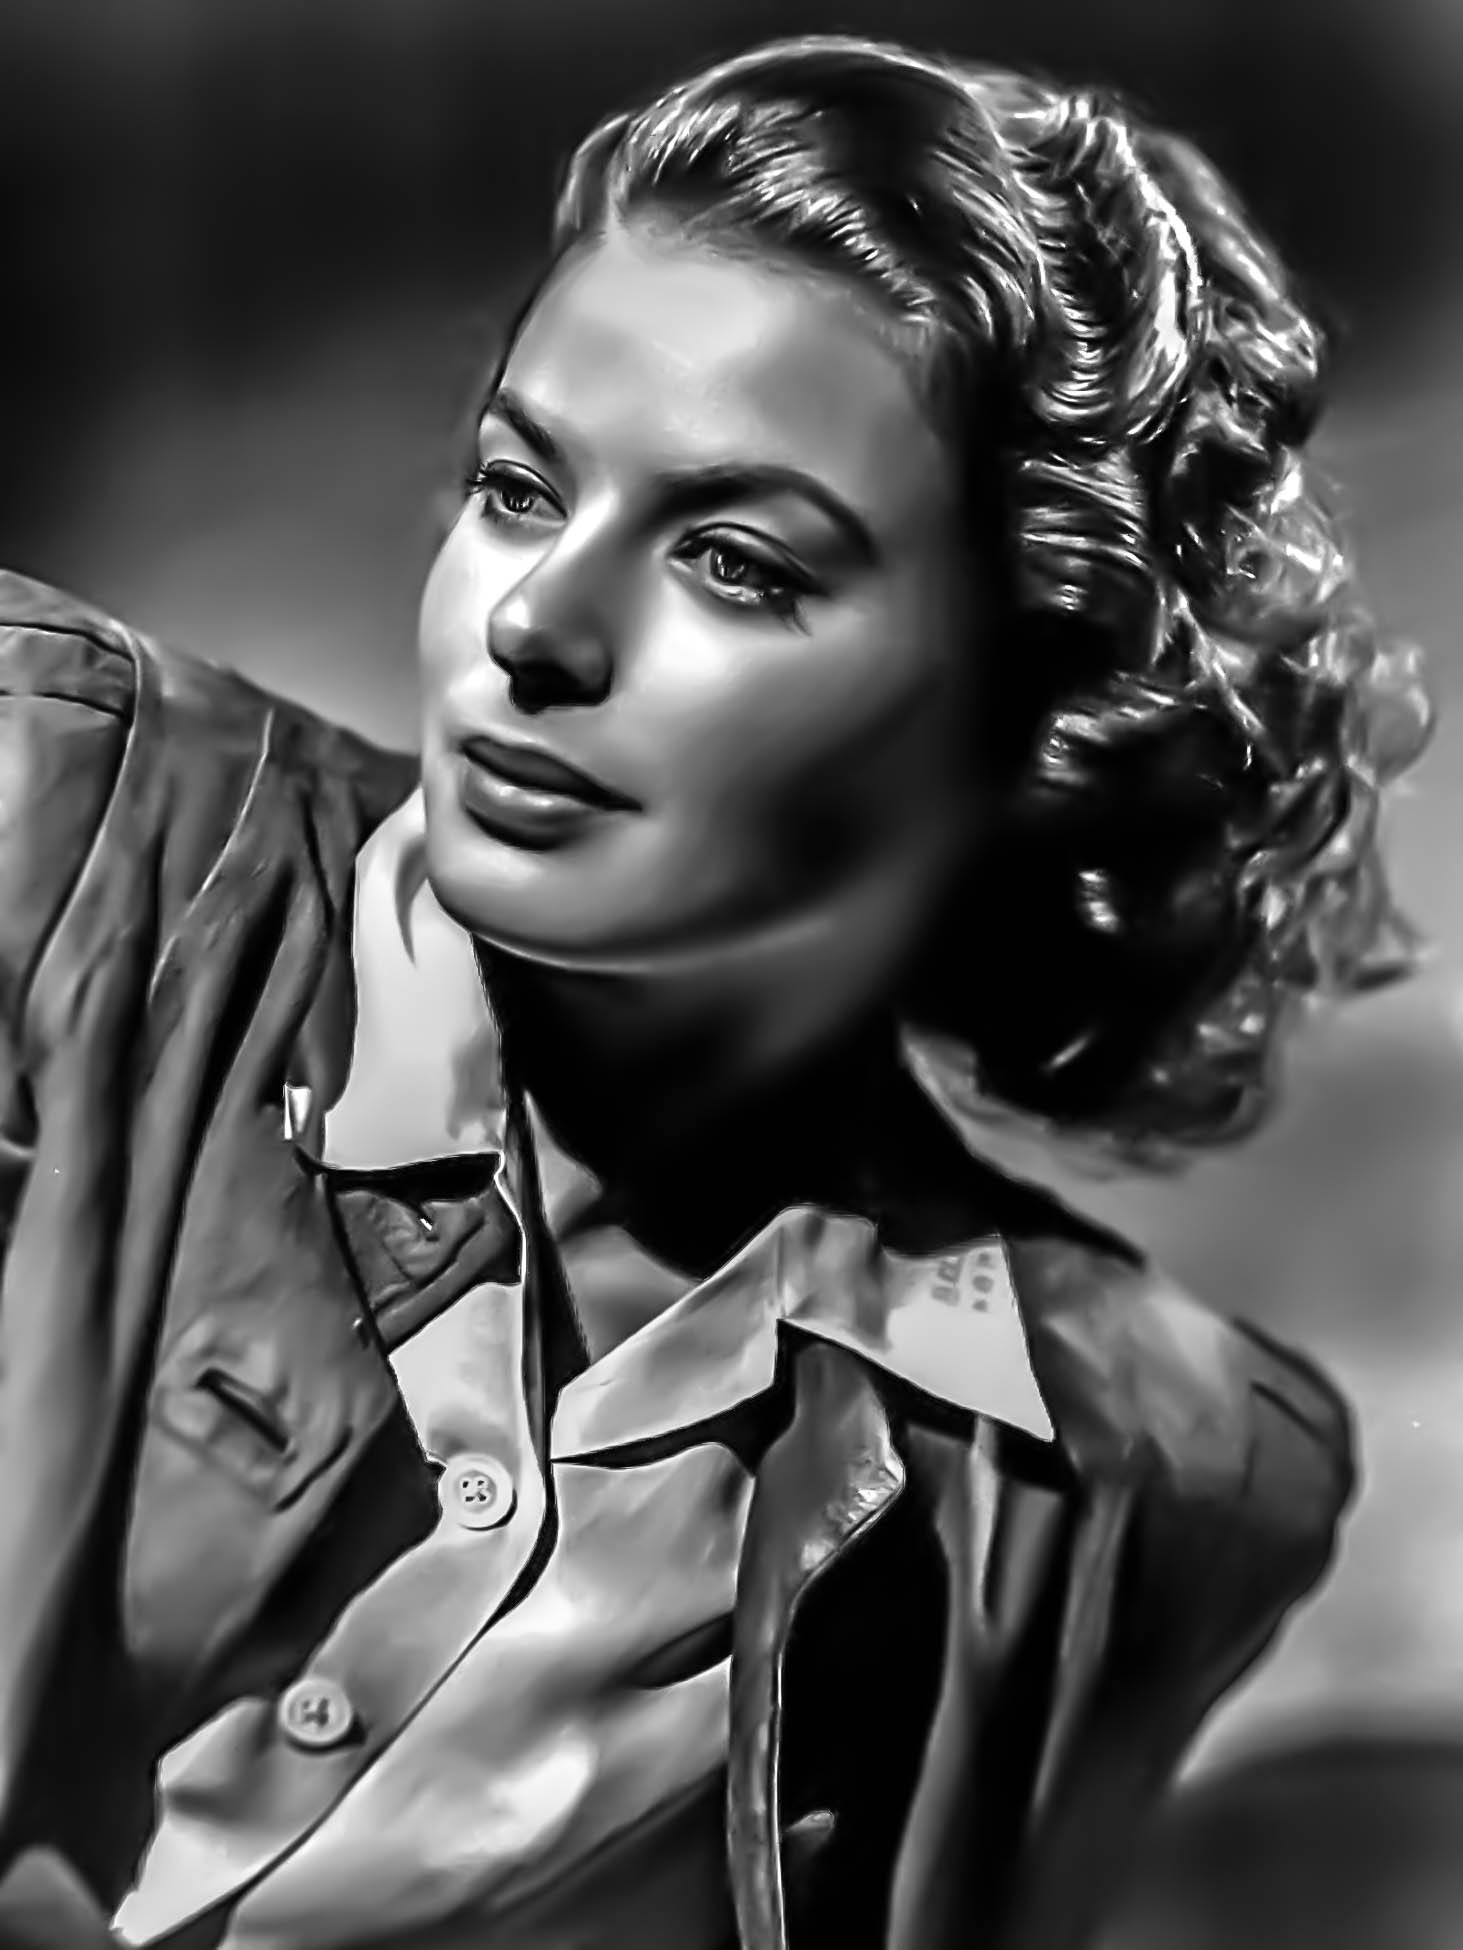
black and white, woman, hair, photography, hollywood, portrait, model, fashion, black, monochrome, lady, hairstyle, close up, eye, photograph, beauty, actress, photo shoot, monochrome photography, portrait photography, film noir, art model, supermodel, ingred bergman female